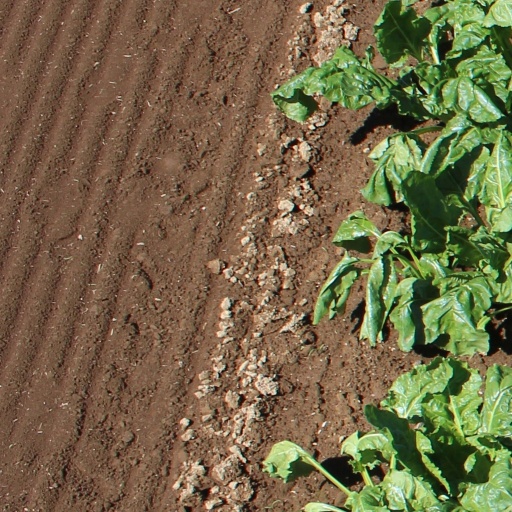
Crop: sugar beet